Little Stour

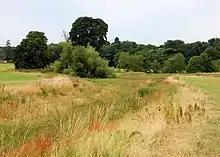
The Nailbourne near Bishopsbourne on 22 July 2006. Even when there is no water in the stream it is still a haven for wildlife.

The Little Stour starts at the springs near Well Chapel, Bekesbourne, after the watercress beds the Nailbourne joins the Little Stour (when it is running) and then joins with the Great Stour at Plucks Gutter near West Stourmouth. The merged river is usually known as the River Stour.